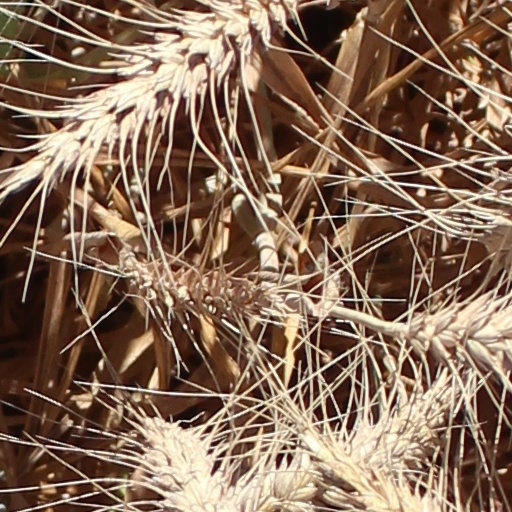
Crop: wheat